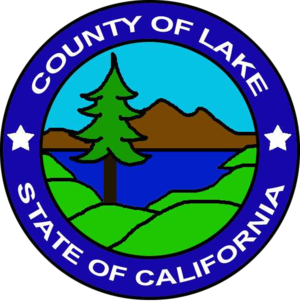
Le comté de Lake est un comté de l'État de Californie aux États-Unis, situé au nord de la région urbaine de San Francisco. Il tient son nom du lac de Clear Lake, sa caractéristique géographique principale. Son chef-lieu est Lakeport.